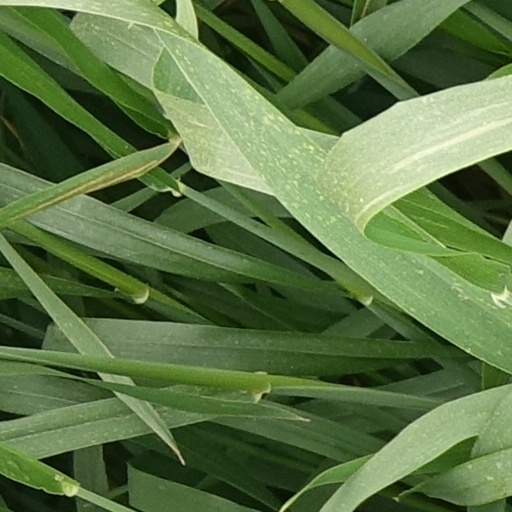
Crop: wheat